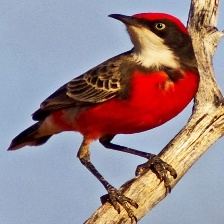
Species: CRIMSON CHAT
Scientific name: EPTHIANURA TRICOLOR